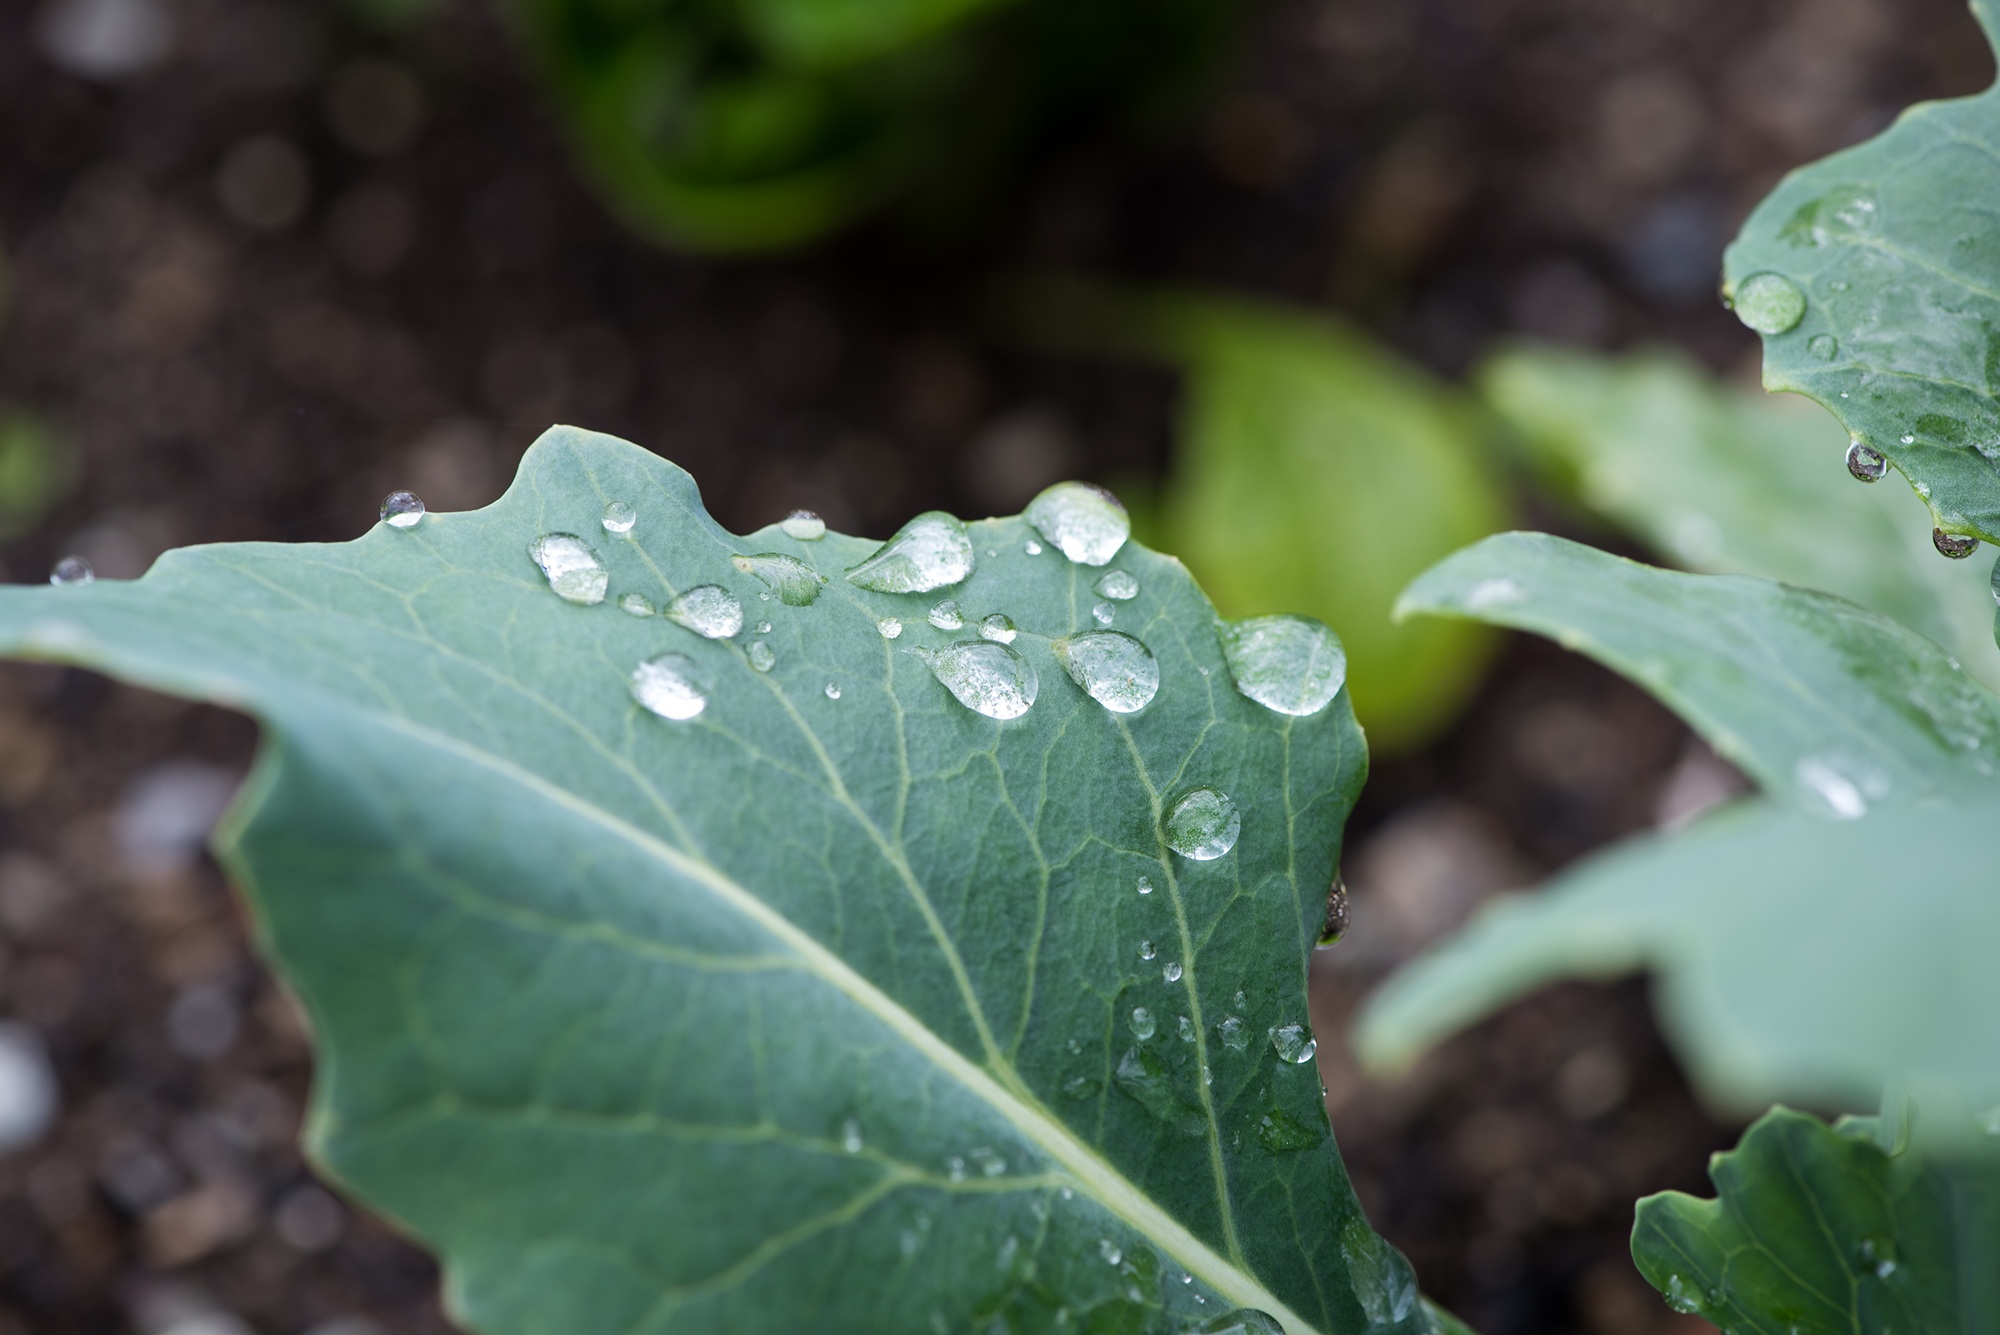
tree, nature, plant, leaf, flower, raindrop, green, produce, soil, botany, garden, close, flora, drip, wildflower, close up, drop of water, macro photography, green leaf, vegetable garden, flowering plant, kohlrabi leaf, annual plant, plant stem, land plant